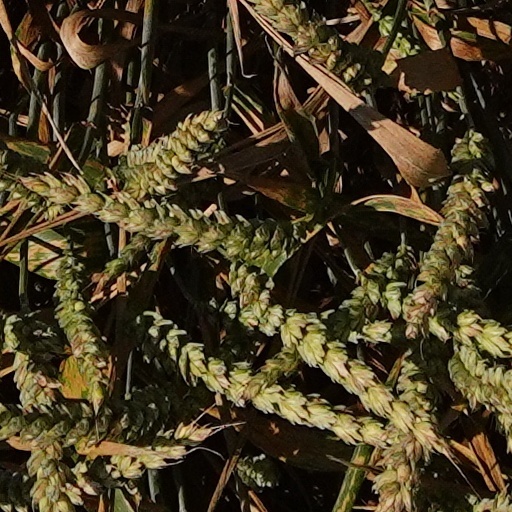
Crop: wheat